Lost operas by Claudio Monteverdi

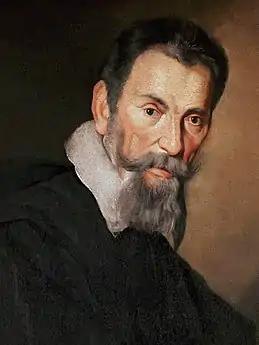
The composer around 1640

The Italian composer Claudio Monteverdi (1567–1643), in addition to a large output of church music and madrigals, wrote prolifically for the stage. His theatrical works were written between 1604 and 1643 and included operas, of which three—"L'Orfeo" (1607), "Il ritorno d'Ulisse in patria" (1640) and "L'incoronazione di Poppea" (1643)—have survived with their music and librettos intact. In the case of the other seven operas, the music has disappeared almost entirely, although some of the librettos exist. The loss of these works, written during a critical period of early opera history, has been much regretted by commentators and musicologists.